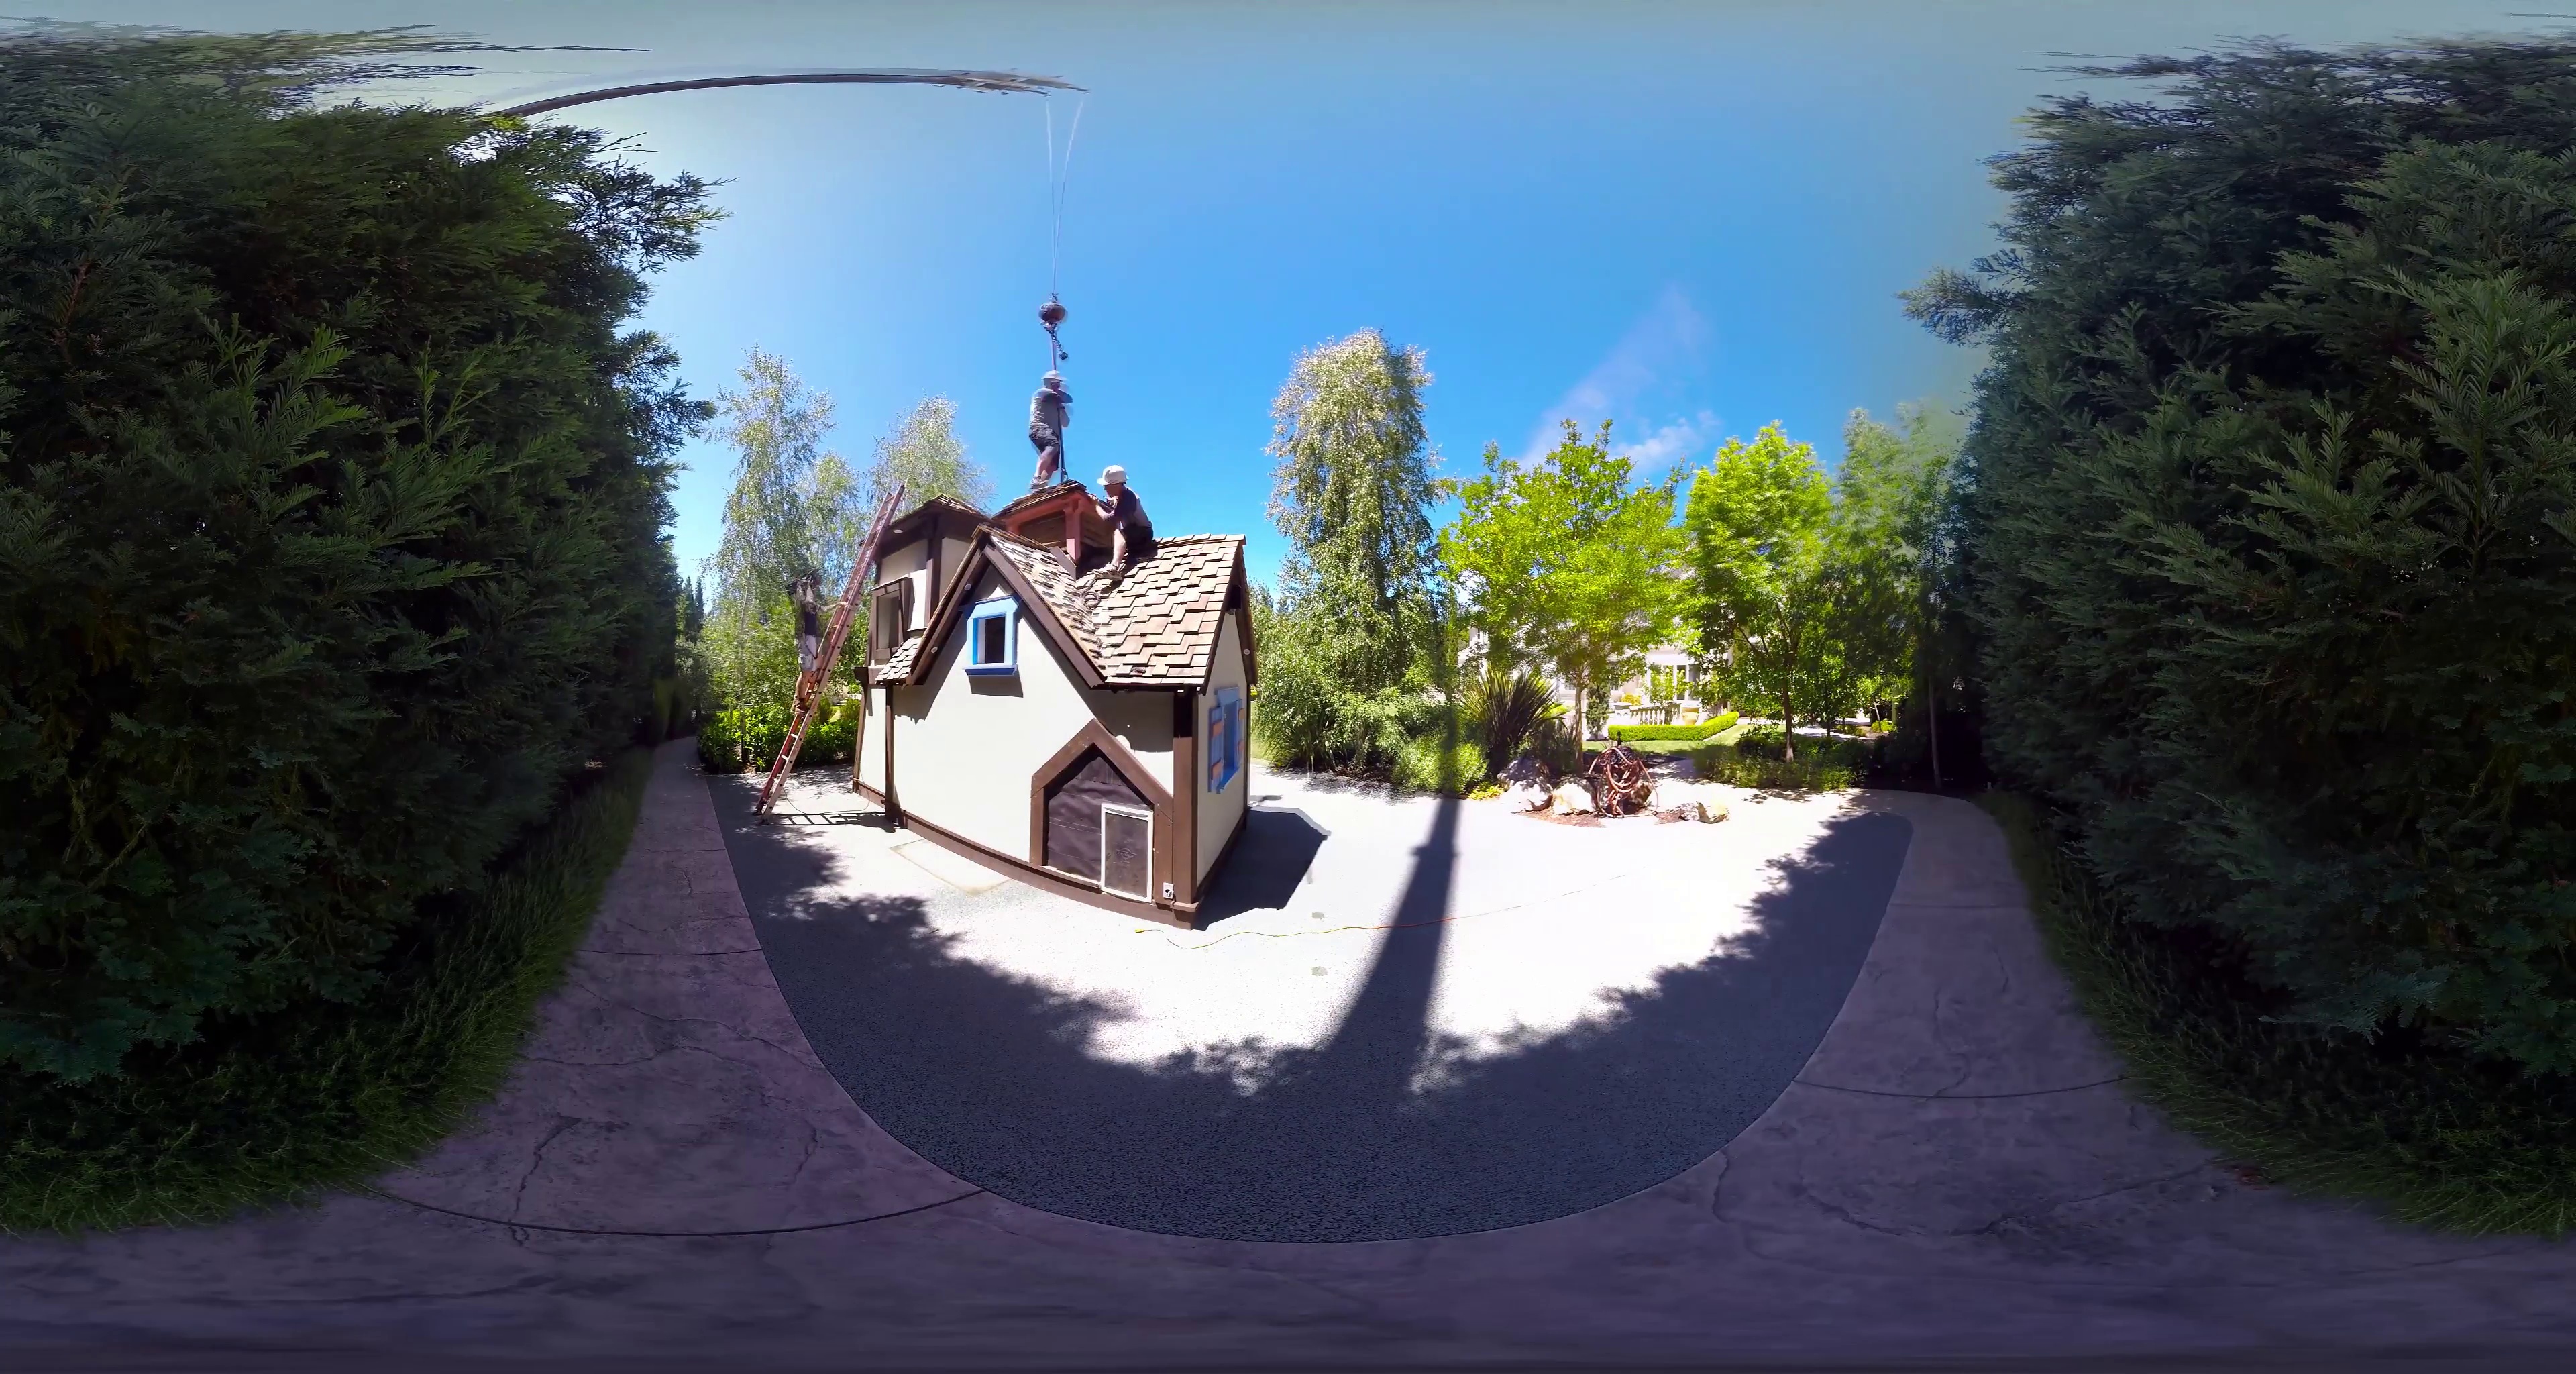
Referred object: The person on the ladder

Referred object: the small tan playhouse with blue window trim

Referred object: turn around; the worker on the roof next to the ladder